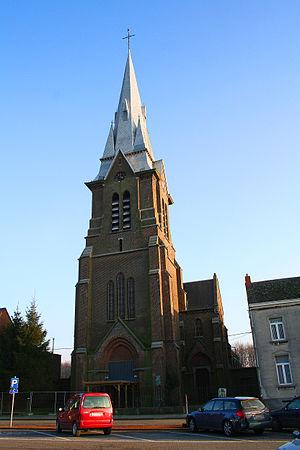
La Hestre, l'église Saint-Pierre.
La Hestre est une section de la commune belge de Manage, située en Région wallonne dans la province de Hainaut.